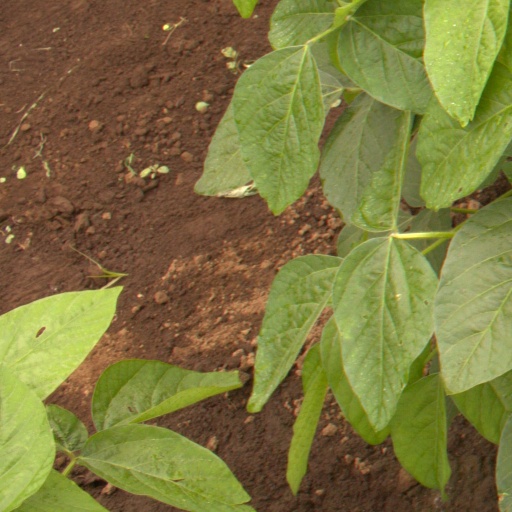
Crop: soybean